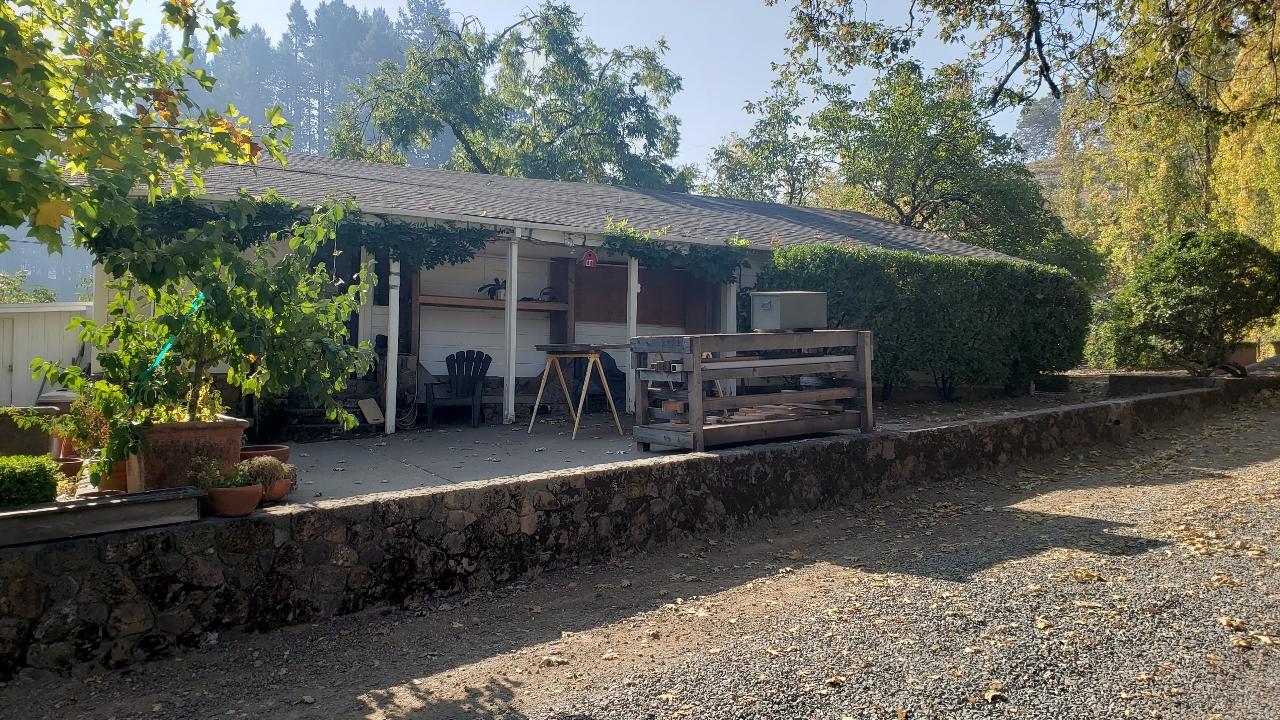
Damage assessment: no_damage